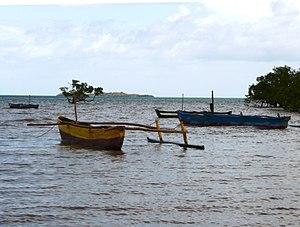
Passamaïnty ou Passamainti est un Village au sud de la commune de Mamoudzou, situé sur l'ile de Mayotte. En venant de Mamoudzou, la route nationale passe par Mtsapéré en passant par le quartier de Doujani, puis rejoint Passamaïnty. C'est le canton de Mamoudzou-1.